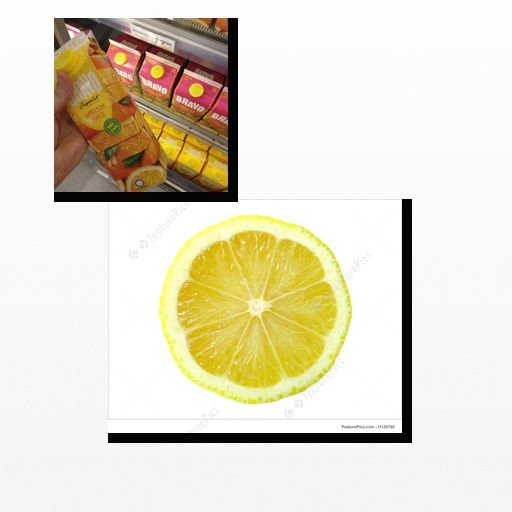
Food items: lemon, orange_juice